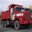
Label: truck